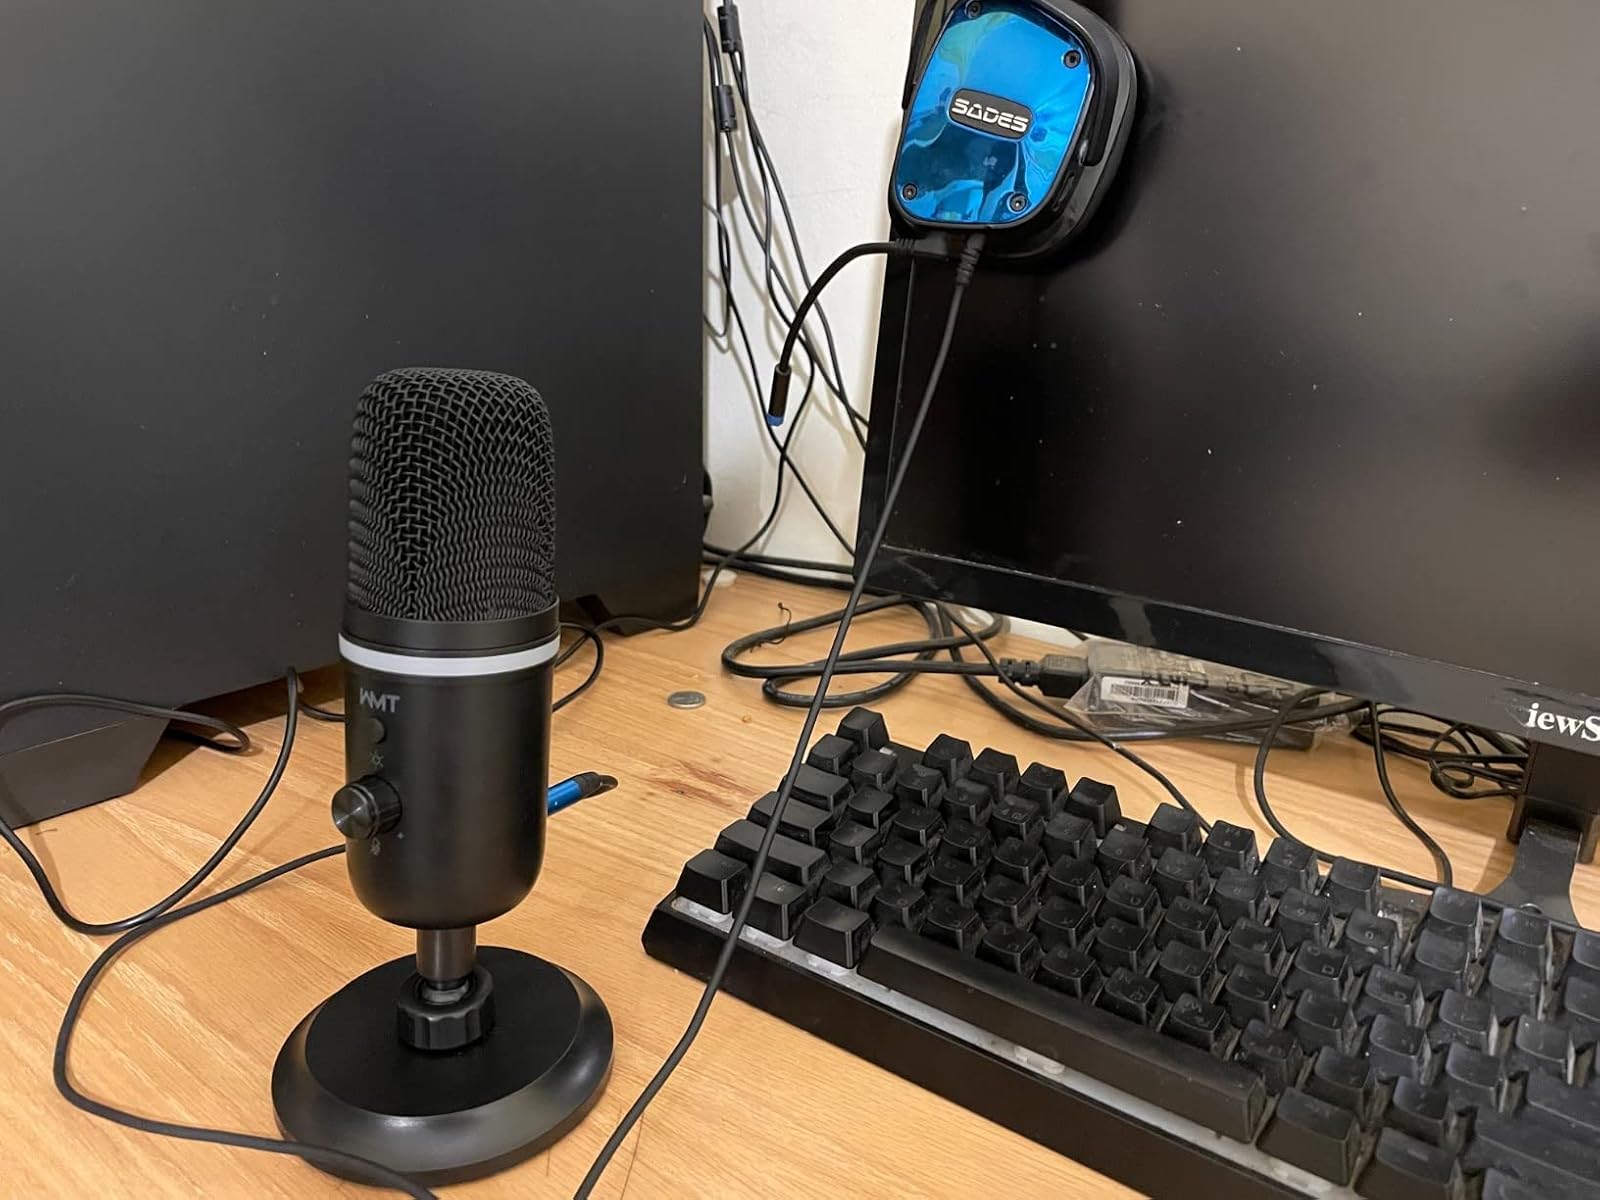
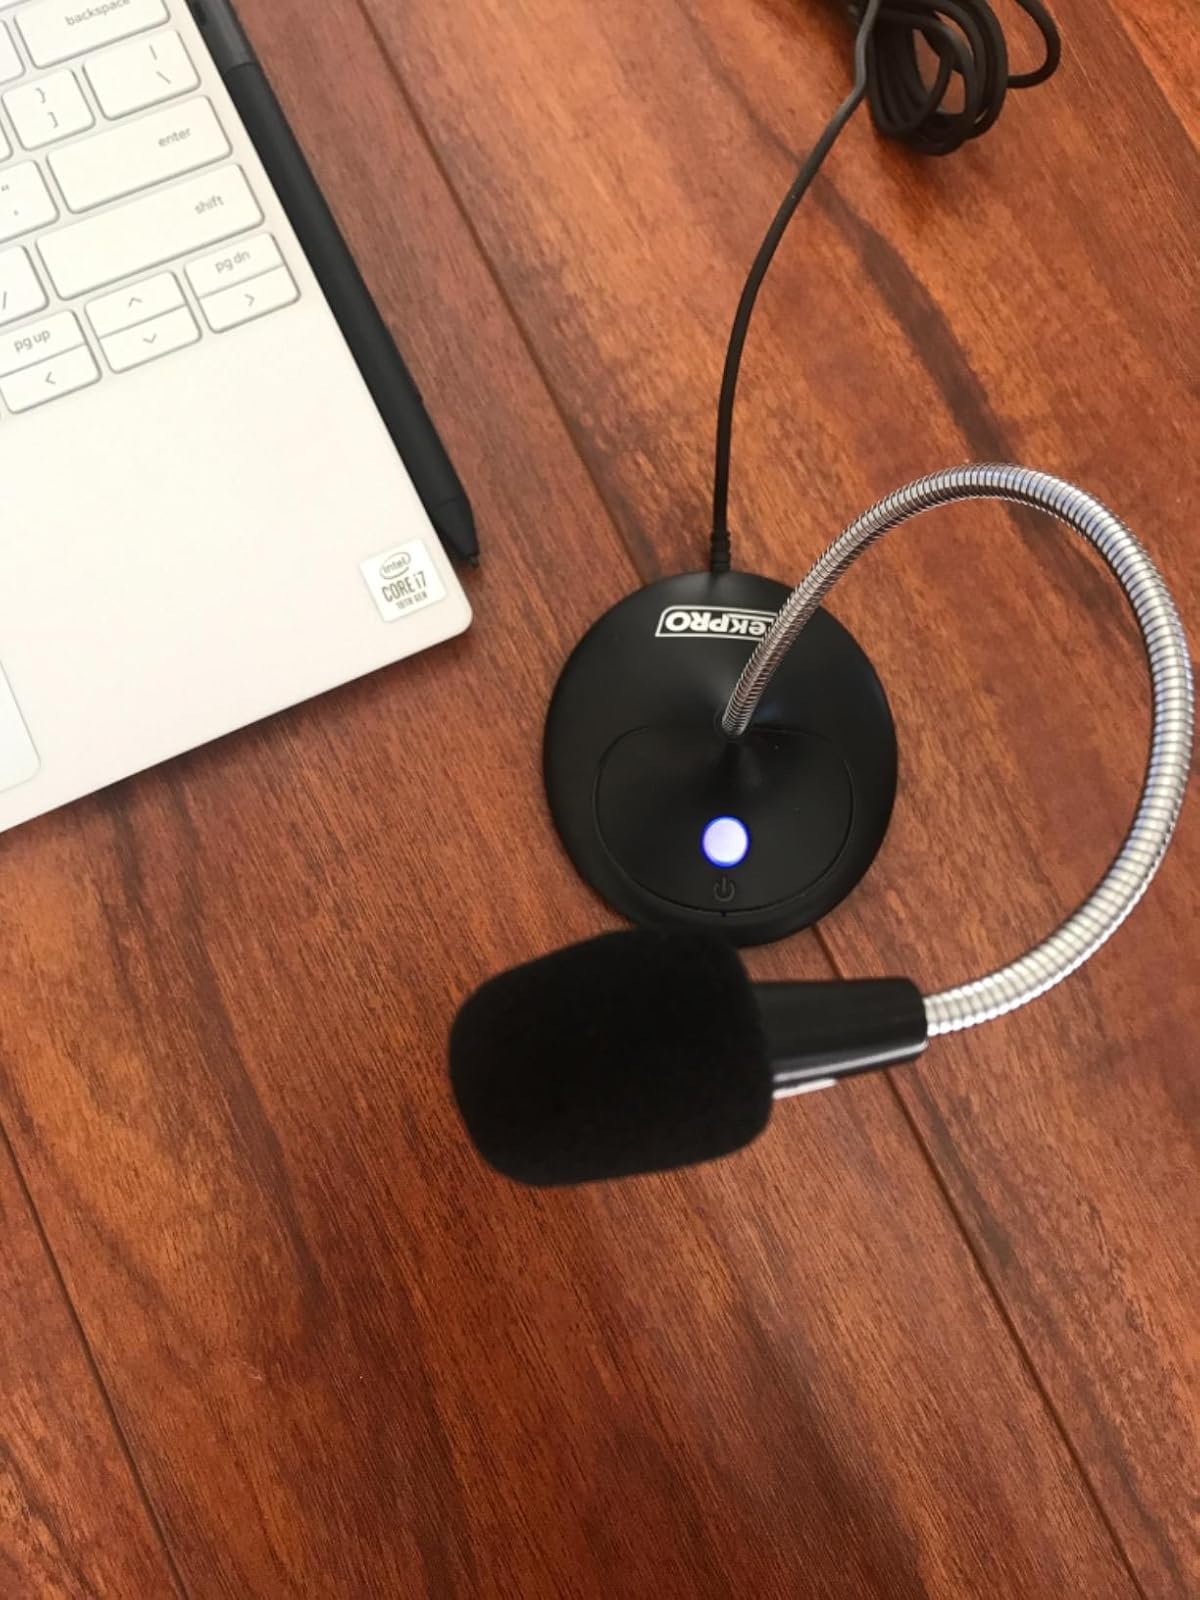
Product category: microphone
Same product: no